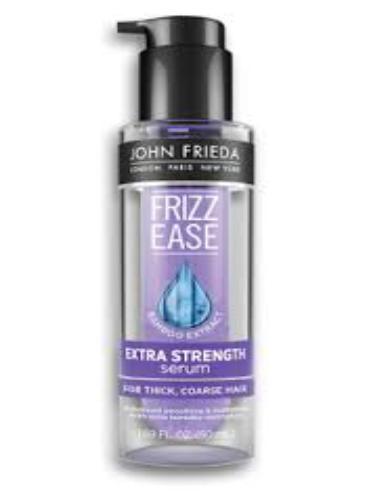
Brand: Frizz-Ease
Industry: Necessities